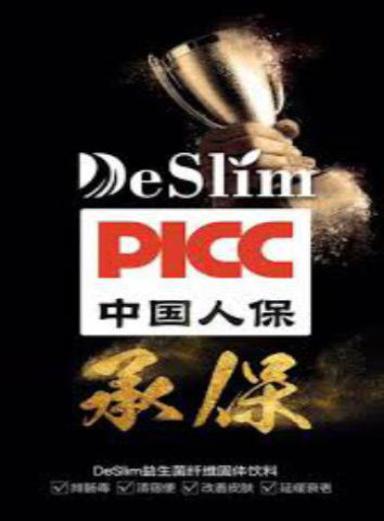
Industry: Others